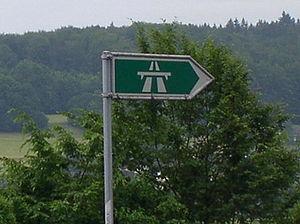
Ce réseau d'autoroutes participe aux réseaux autoroutiers européens.